Peugeot

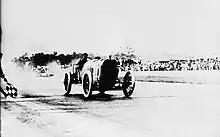
Peugeot wins the 1913 Indianapolis 500

Peugeot has produced six winners of the European Car of the Year